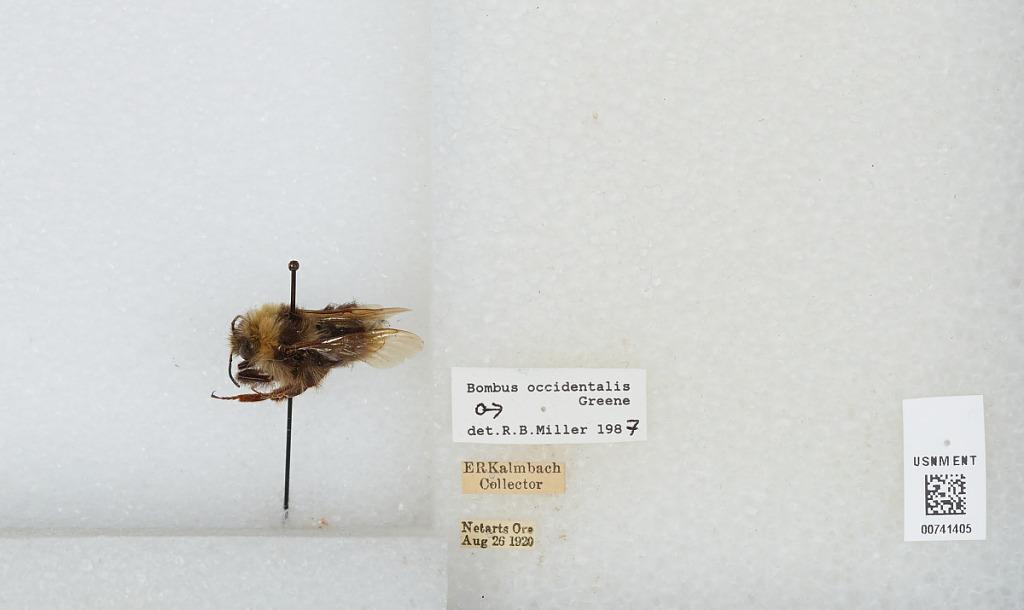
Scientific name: Bombus (Bombus) occidentalis Greene
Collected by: E. Kalmbach
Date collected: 1920-8-26
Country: United States
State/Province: Oregon
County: Tillamook
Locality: Netarts
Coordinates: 45.4347, -123.946
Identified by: Miller, R. B.